Structure of the French Army

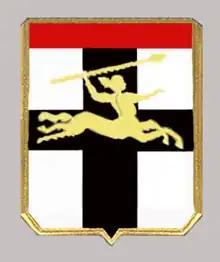
Badge of the 7th Armored Brigade

The National Territory Joint Staff is headquartered in Paris and tasked with preparing for and providing support for operational deployments of the French Army on French national territory.